Cyclone Kenneth

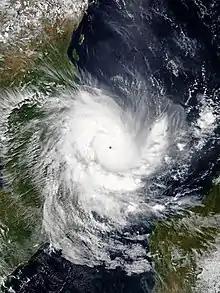
Cyclone Kenneth at peak intensity approaching Mozambique on 25 April

Intense Tropical Cyclone Kenneth was the strongest tropical cyclone to make landfall in Mozambique since modern records began. The cyclone also caused significant damage in the Comoro Islands and Tanzania. The fourteenth tropical storm, record-breaking tenth tropical cyclone, and ninth intense tropical cyclone of the 2018–19 South-West Indian Ocean cyclone season, Kenneth formed from a vortex that the Météo-France office on La Réunion (MFR) first mentioned on 17 April. The MFR monitored the system over the next several days, before designating it as Tropical Disturbance 14 on 21 April. The disturbance was located in a favorable environment to the north of Madagascar, which allowed it to strengthen into a tropical depression and later a tropical storm, both on the next day. The storm then began a period of rapid intensification, ultimately peaking as an intense tropical cyclone with 10-minute sustained winds of and a minimum central pressure of 934 hPa (27.58 inHg). At that time, Kenneth began to undergo an eyewall replacement cycle and weakened slightly, before making landfall later that day as an intense tropical cyclone. As a result of land interaction, Kenneth became disorganised as it made landfall and rapidly degenerated thereafter. The storm then shifted southward, with the MFR cancelling all major warnings for inland cities. Kenneth was reclassified as an overland depression after landfall, with the MFR issuing its warning at midnight UTC on 26 April. Thunderstorm activity developed off the coast of Mozambique on 27 April as the system began drifting northward. Kenneth re-emerged off the coast of northern Mozambique on 28 April, before dissipating on the next day.